Borderline (Madonna song)

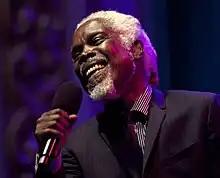
"When the Going Gets Tough, the Tough Get Going" by Billy Ocean ("picture") kept "Borderline" from reaching the UK Singles Chart's first spot in 1986.

"Borderline" debuted at number 107 on "Billboard"s Bubbling Under Hot 100 chart the week of March 3, 1984, following increased radio airplay. It entered the Hot 100 at number 76 one week later and eventually peaked at number 10 on June 16, marking Madonna's first top-ten single in the United States. The song remained on the chart for 30 weeks and began a streak of 17 consecutive top-ten hits for the singer through 1989. On "Billboard"s Dance Club Songs chart, "Borderline" entered at number 67 on March 24 and climbed to a peak of number 4. It also reached number 23 on the Hot Adult Contemporary Tracks chart.